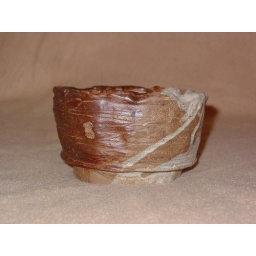
Traditional Japanese tea bowl. Slipped in white and high fired FIRST, then glazed with Temmoku black and high fired again.